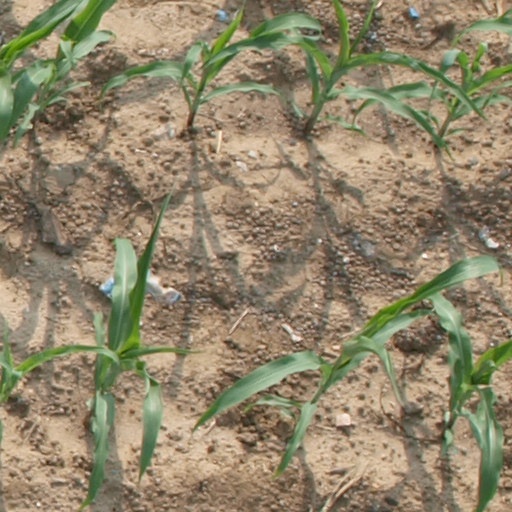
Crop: maize; corn